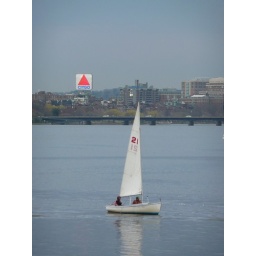
MIT sailboat in the Charles River in Boston. The Citgo sign is in Kenmore Square, near Fenway park.